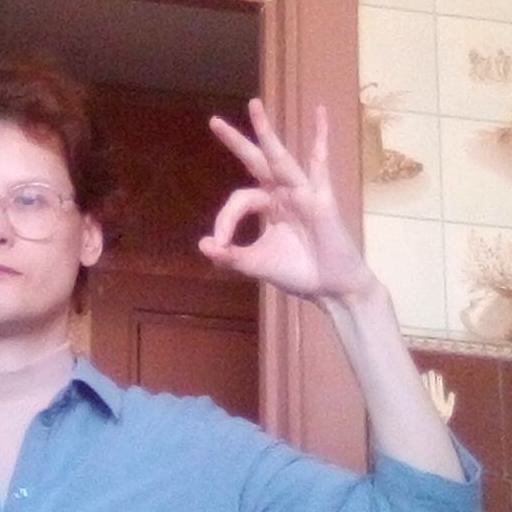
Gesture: ok